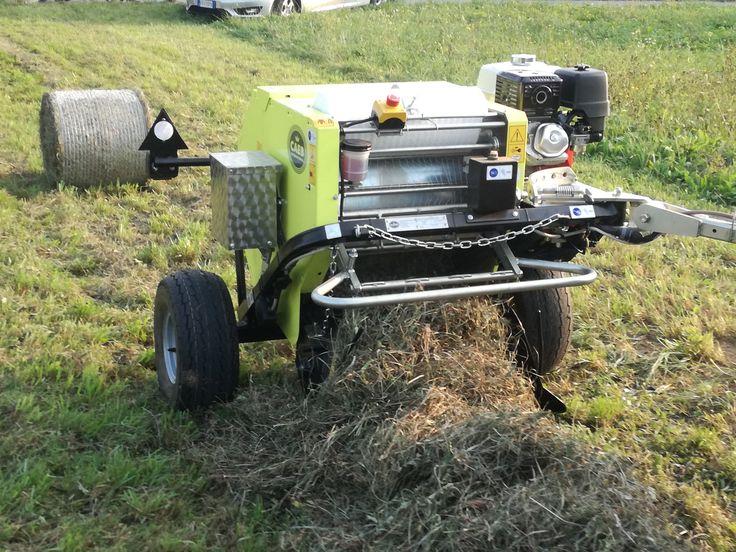
Mashine ya kisasa ambayo inatumika katika uvunaji au uandaaji wa mashamba, iliyo na matairi mawili madogo pamoja na mapanga yenye ncha kali ambao hukata au kufyeka nyasi.